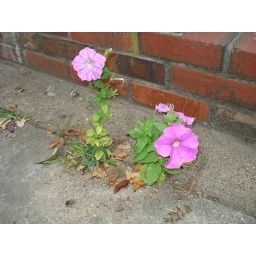
flowers in the sidewalk